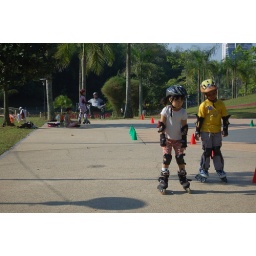
I love the little girl in the pink flowery tights